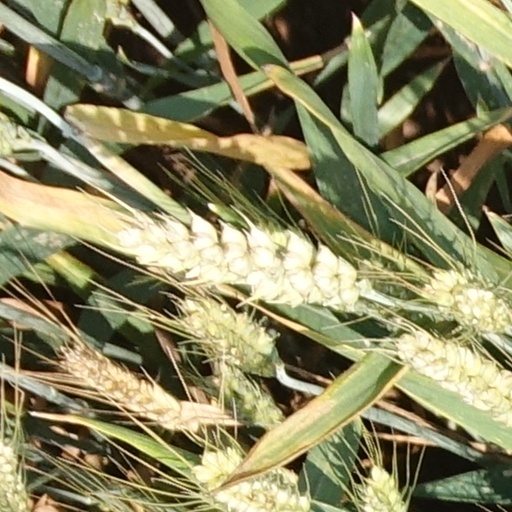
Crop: wheat